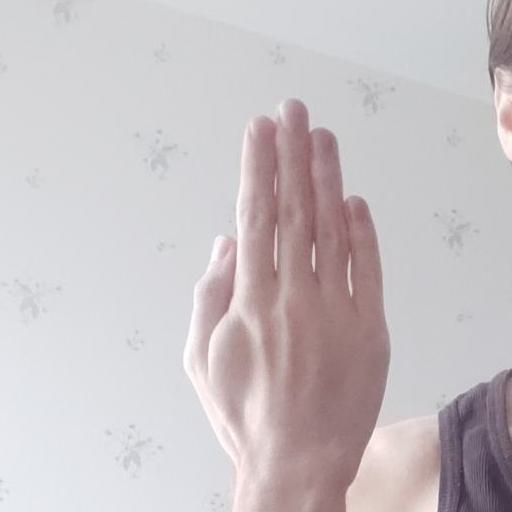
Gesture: stop_inverted